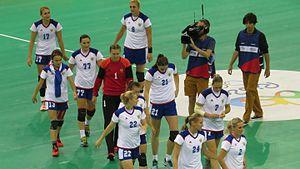
L'équipe de Russie féminine de handball représente l'Union russe de handball lors des compétitions internationales, notamment aux tournois olympiques, championnats du monde et Championnat d'Europe. Elle a pris la succession en 1993 de l'équipe d'Union soviétique et de celle de la CEI et a ainsi hérité de son palmarès.